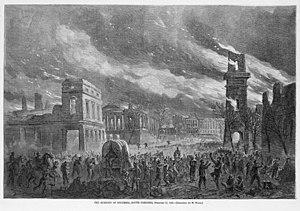
L'incendie de Columbia, en Caroline du Sud (États-Unis), le 17 février 1865, par les troupes du général Sherman.
Cette page concerne des événements d'actualité qui se sont produits durant l'année 1865 du calendrier grégorien aux États-Unis.